Honeymoon (2022 film)

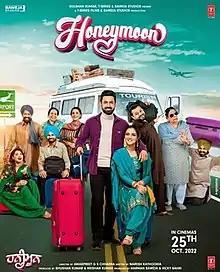
Theatrical release poster

Honeymoon is a 2022 Indian Punjabi-language, comedy-drama film directed by Amar Preet Chhabra. The film is produced by Bhushan Kumar, Harman Baweja, Krishan Kumar and Vicky Bahri. The film stars Gippy Grewal, Jasmin Bhasin, Karamjit Anmol, Nasir Chinyoti and Naresh Kathooria in leading roles with Nirmal Rishi, Harby Sangha, Ashok Tangri in supporting roles . The film had its international premiere on 25 October 2022 in Ireland, United kingdom.